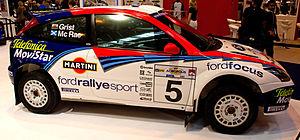
Colin McRae, né le 5 août 1968 à Lanark en Écosse et mort le 15 septembre 2007 près de Lanark, est un pilote automobile écossais de rallye.